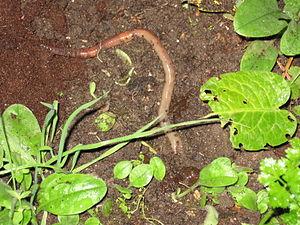
Le sous-ordre des Lumbricina, regroupe l'ensemble des vers de terre, soit treize familles et plus de 7 000 espèces décrites.